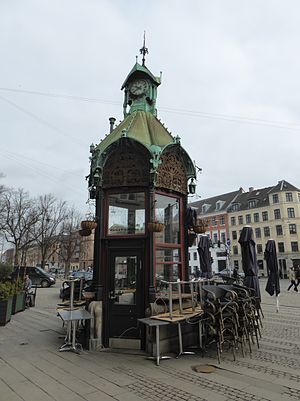
Kjøbenhavns Telefonkiosker
Tidligere telefonkiosk på Sankt Hans Torv.
A/S Kjøbenhavns Telefonkiosker var en virksomhed, der på koncession fra Københavns Kommune drev telefonkiosker i København.